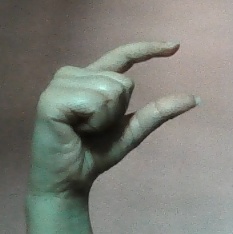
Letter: dal